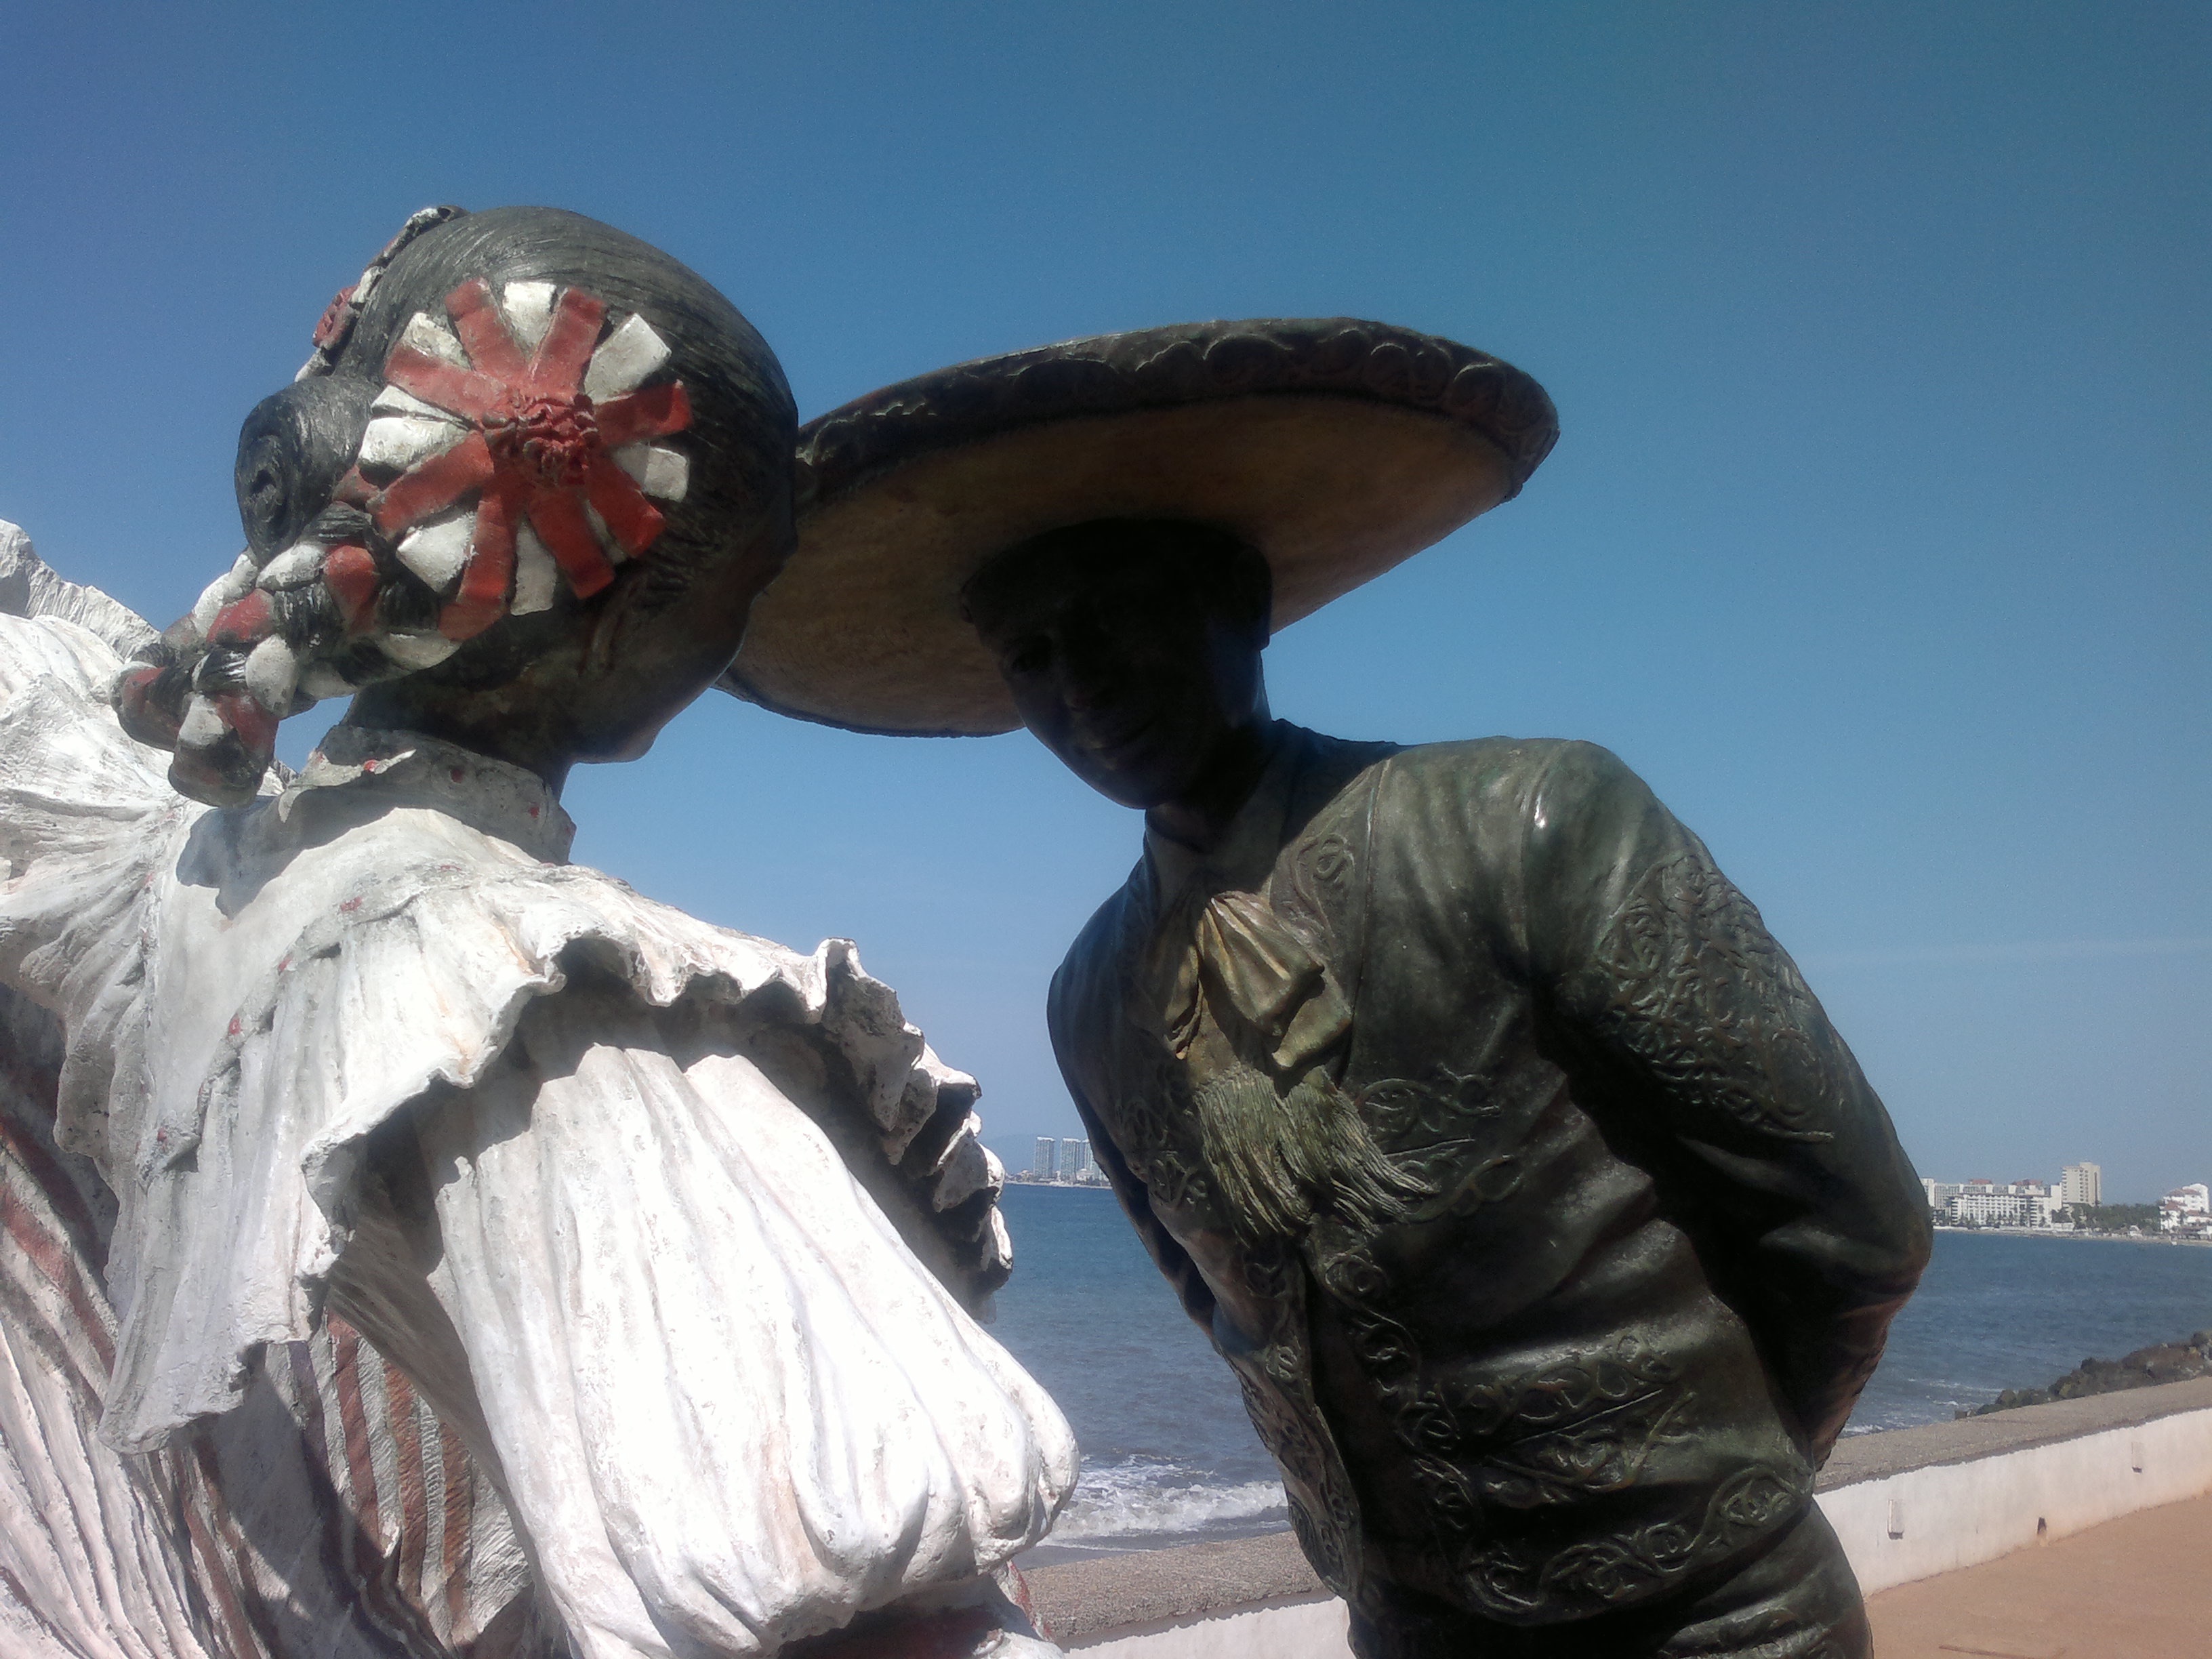
monument, statue, sculpture, art